List of countries by tea consumption per capita

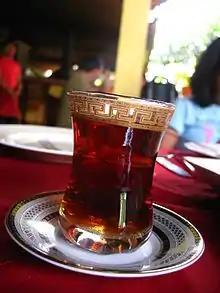
Rize çayı, the traditional Turkish black tea

This is a list of countries ordered by annual per capita consumption of tea, .